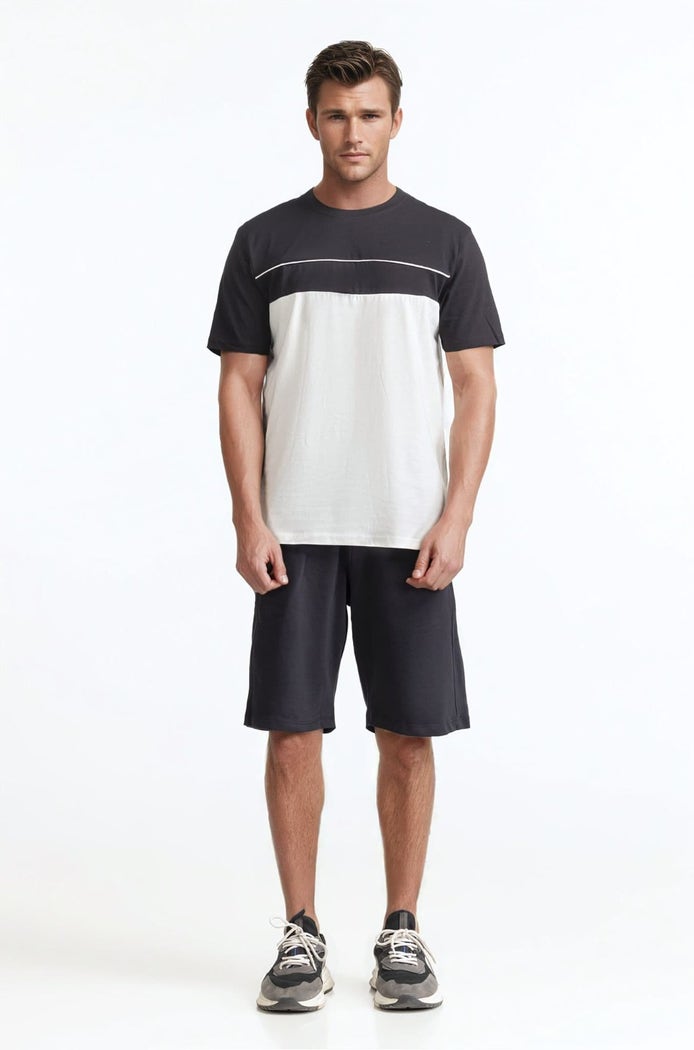
black white colorblock shorts shorts